Paweł Sęk

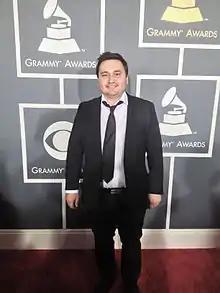
Pawel Sek at the Grammys

His credits include, "Carrier", "Frontier House" - PBS, "Beowulf" - Trailer, KFC National Campaign, GM National TV ad, Audi National TV ad. In 2009, he relocated to Los Angeles where he started to work with major label recording artists. His current engineering credits include: Jeff Bhasker, Taylor Swift, Lady Gaga, FUN., P!nk, Kanye West, Jay-Z, The Sleepy Jackson, Empire of the Sun.